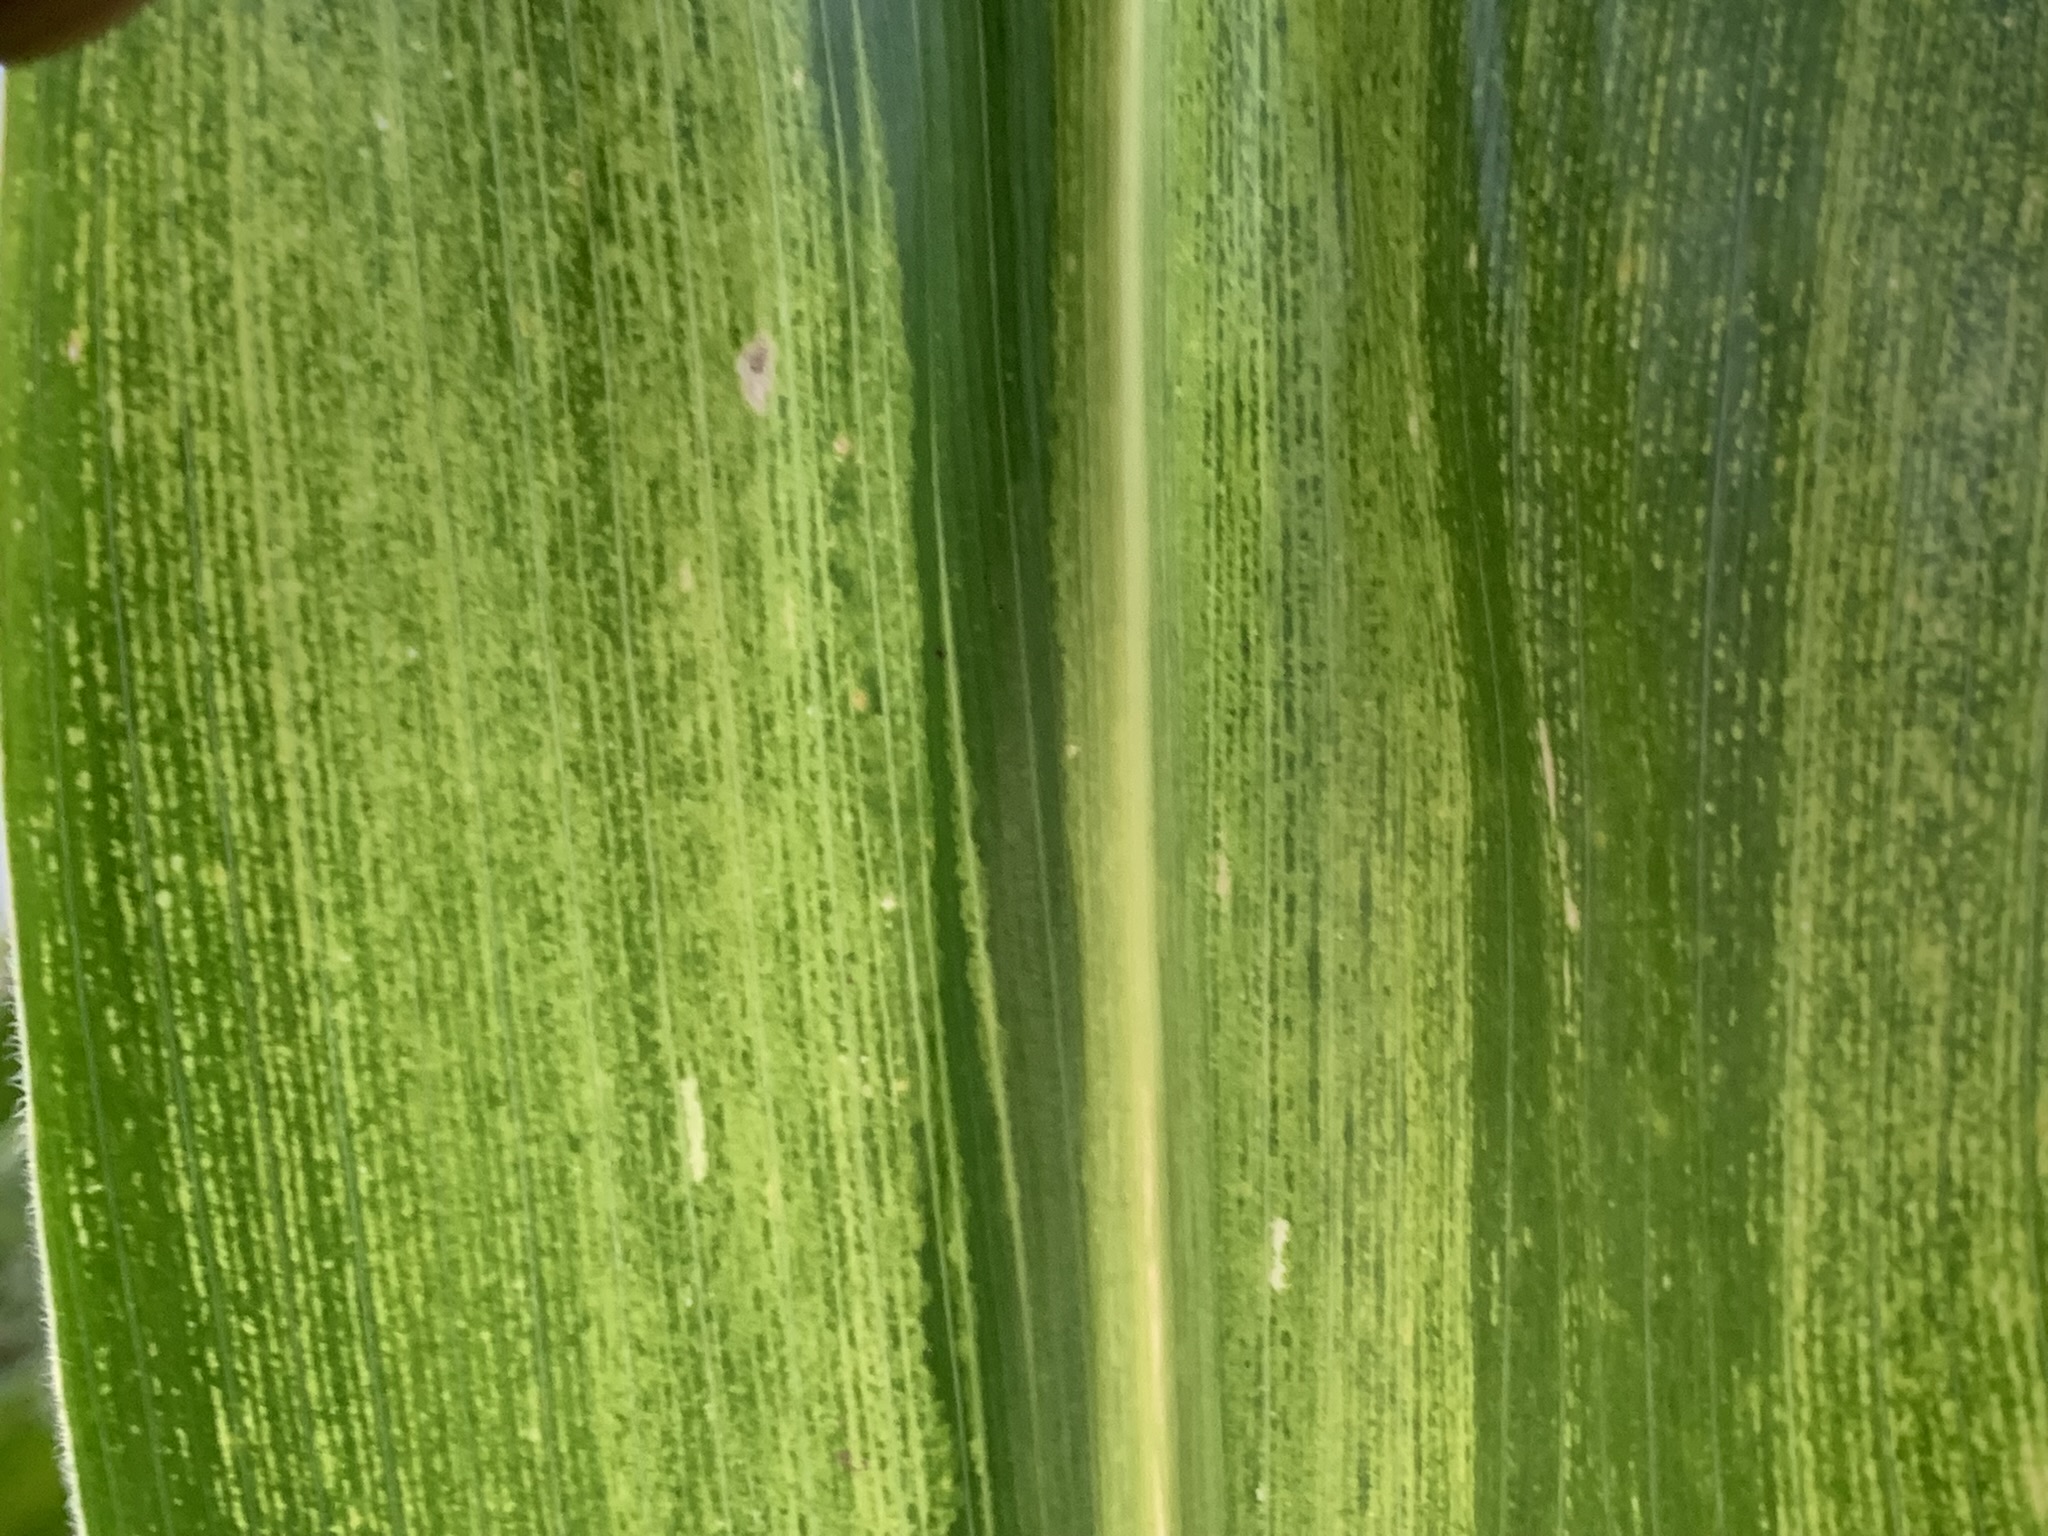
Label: MLN